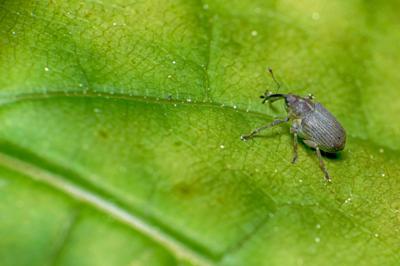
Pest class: Cabbage_seedpod_weevil